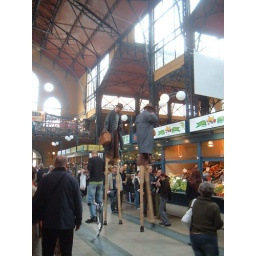
the street performers continue by shopping for fruits and vegatables on stilts